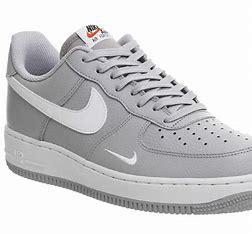
Brand: Nike
Model: Air Force 1 07